Answer in natural language. How many CounterTops are visible in the scene? Choose between the following options: 4, 0, 1, 2 or 3
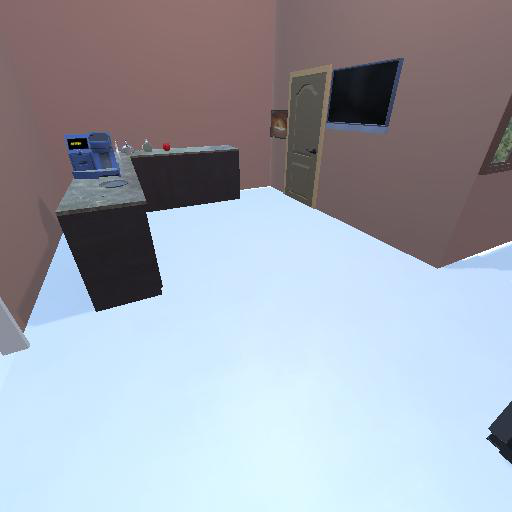
<answer>1</answer>